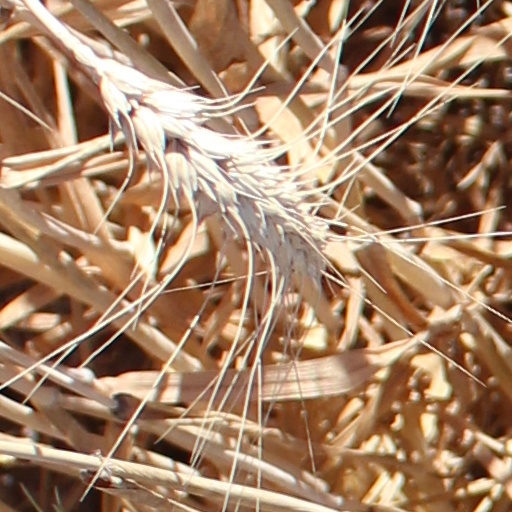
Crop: wheat